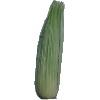
Label: corn_husk